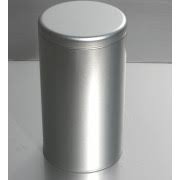
Label: metal